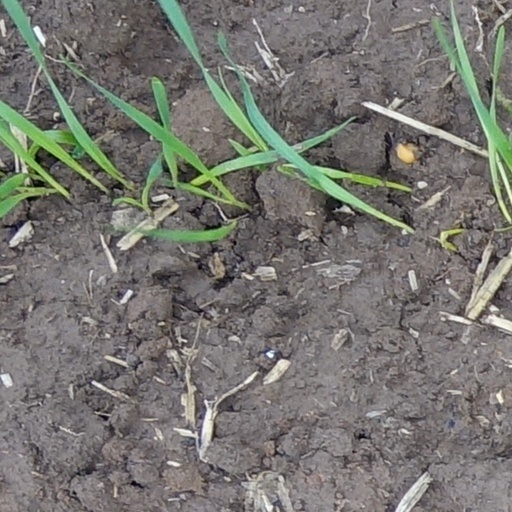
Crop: wheat